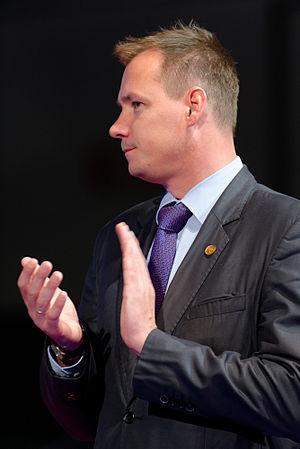
Krisztián Kulcsár, vice-président de la Fédération hongroise d'escrime, prend part à la cérémonie de remise des prix du fleuret masculin par équipes aux championnats du monde d'escrime 2013 au Syma Hall à Budapest, le 12 août 2013.
Krisztian Kulsar est un escrimeur hongrois né le 28 juin, 1971. Son arme de prédilection est l'épée.